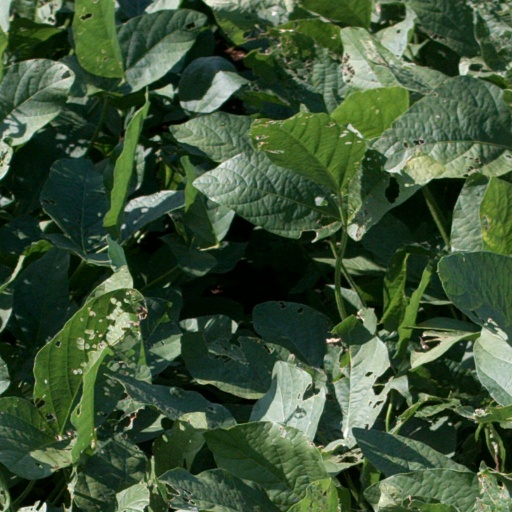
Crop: soybean